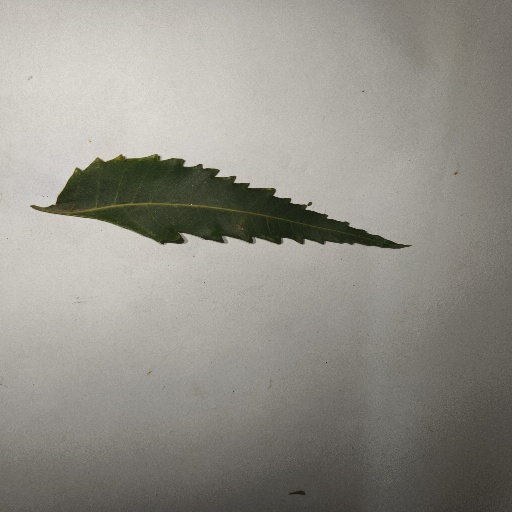
Species: Neem
Leaf condition: Healthy Leaf